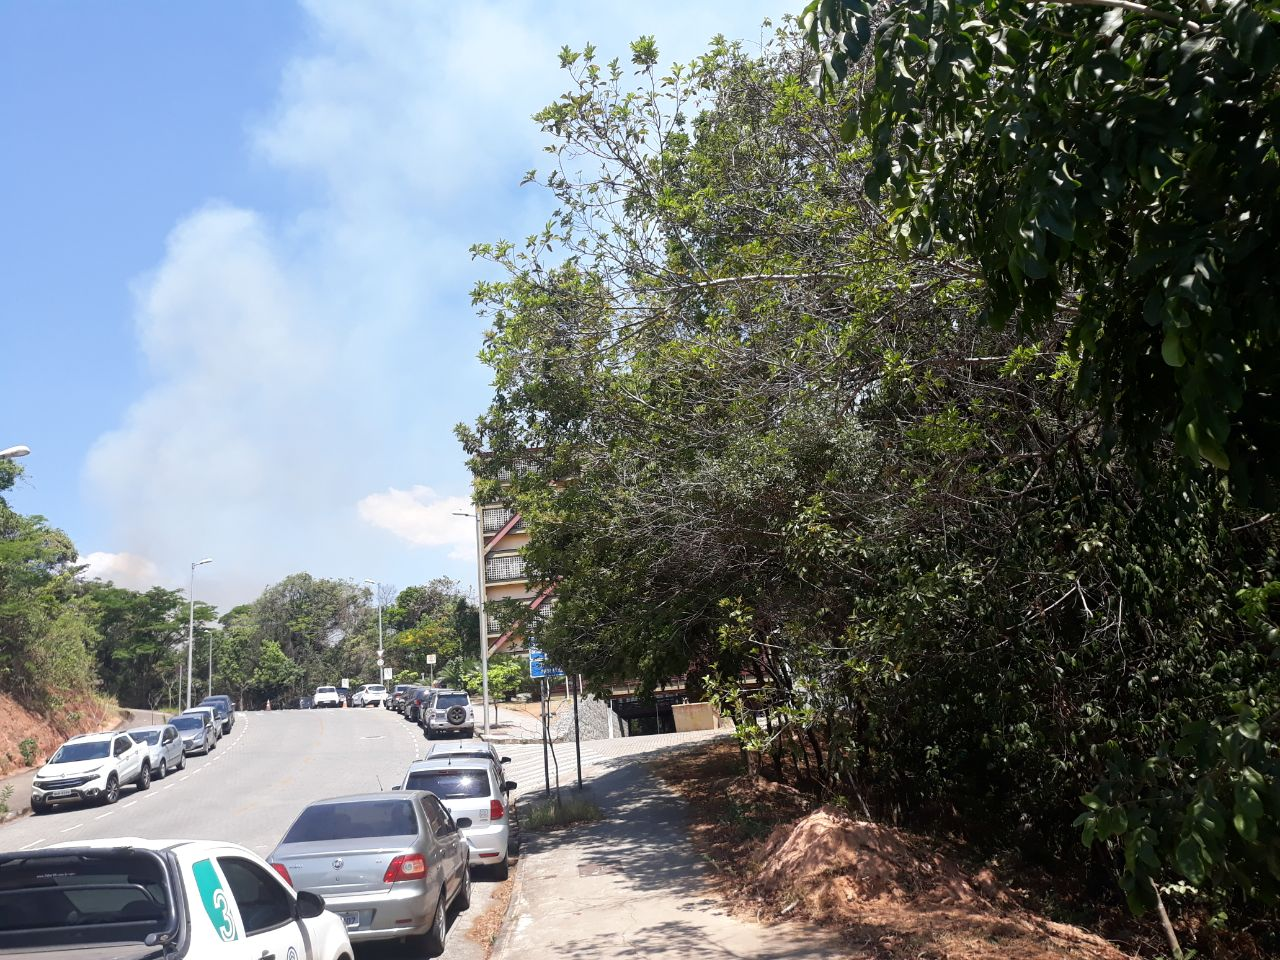
Fire: no
Smoke: yes